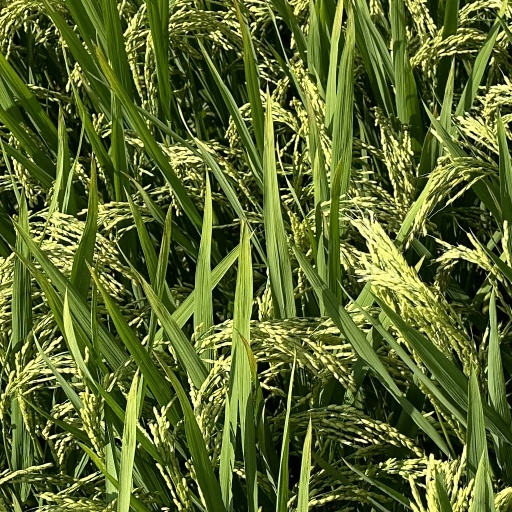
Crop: rice